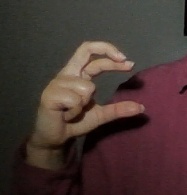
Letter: thal